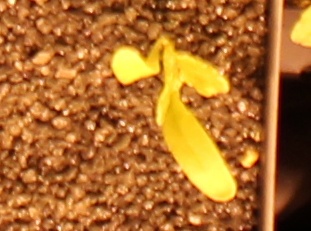
Label: Sugar beet